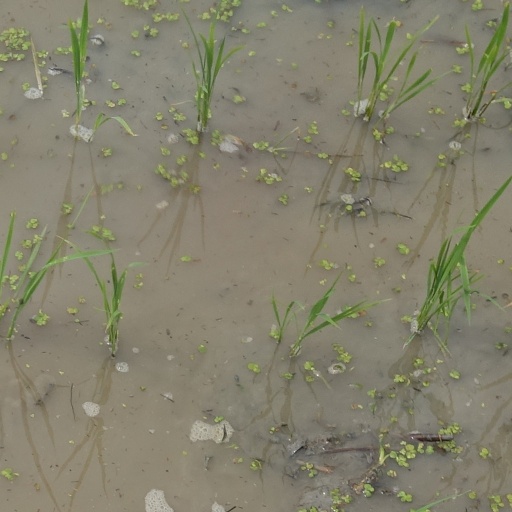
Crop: rice